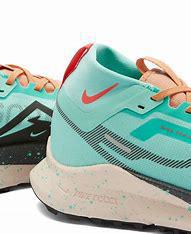
Brand: Nike
Model: Pegasus 4 Gore TEX